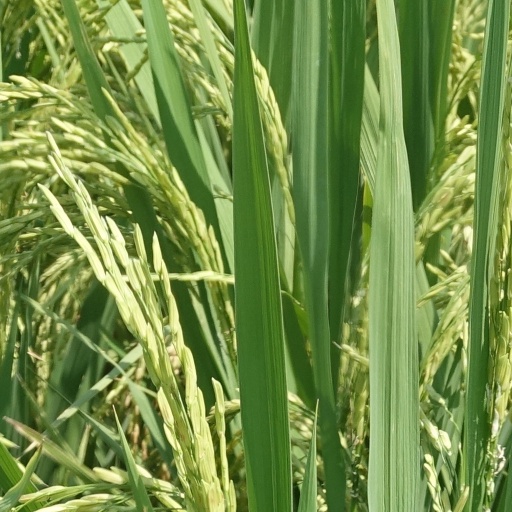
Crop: rice